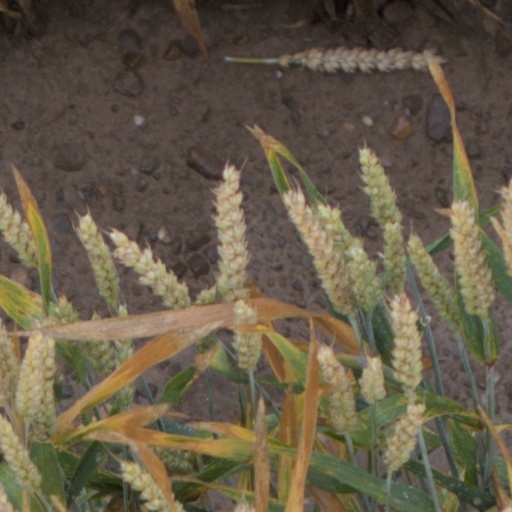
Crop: wheat